Dunkirk evacuation

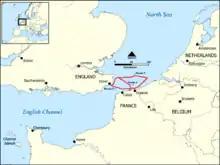
Map of the three evacuation routes

The next day, an additional 53,823 men were embarked, including the first French soldiers. Lord Gort and 68,014 men were evacuated on 31 May, leaving Major-General Harold Alexander in command of the rearguard. A further 64,429 Allied soldiers departed on 1 June, before the increasing air attacks prevented further daylight evacuation. The British rearguard of 4,000 men left on the night of 2–3 June. An additional 75,000 French troops were retrieved over the nights of 2–4 June, before the operation finally ended. The remainder of the rearguard, 40,000 French troops, surrendered on 4 June.